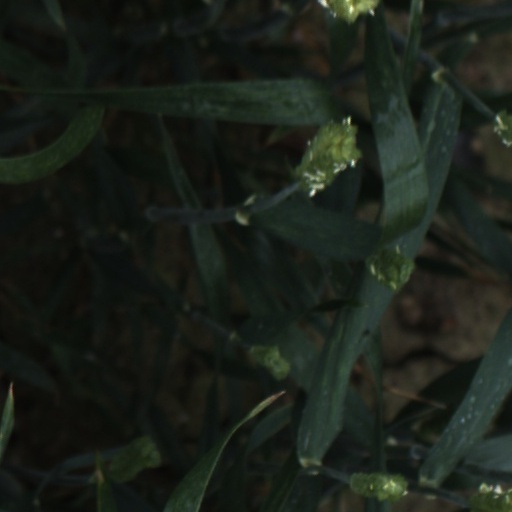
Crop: wheat